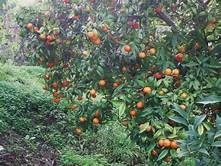
Label: mandarine